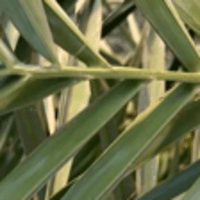
Label: Healthy sample